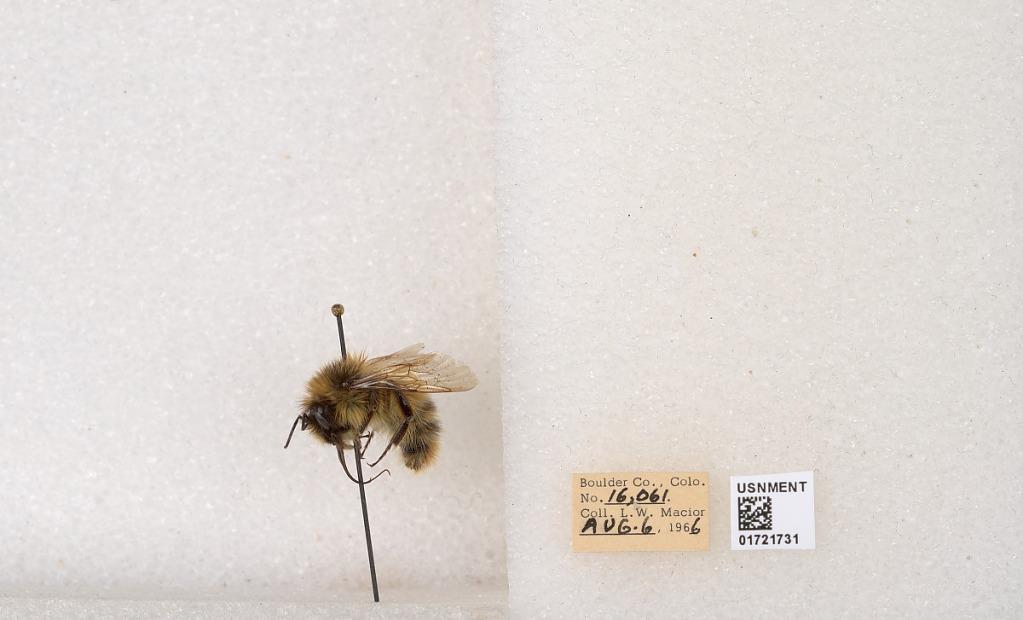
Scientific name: Bombus kirbyellus
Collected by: L. Macior
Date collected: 1966-8-6
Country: United States
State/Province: Colorado
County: Boulder
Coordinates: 40.0925, -105.358